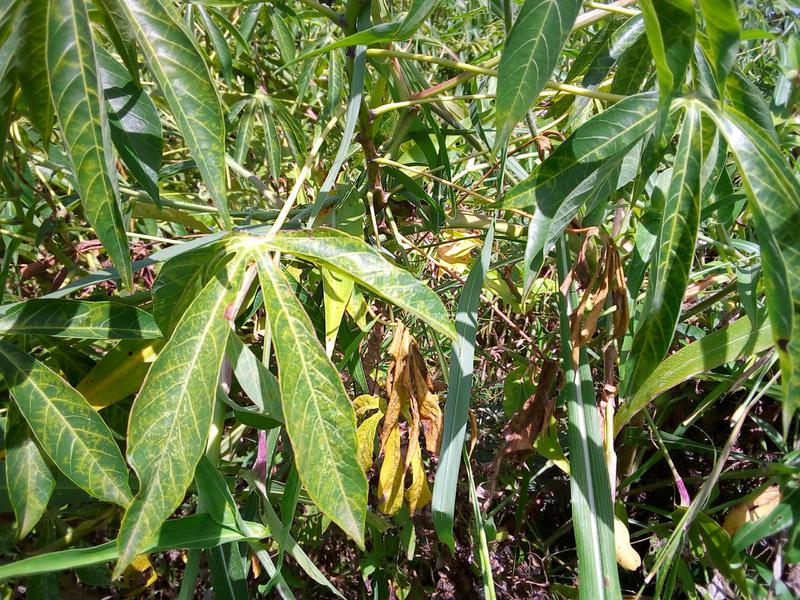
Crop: cassava
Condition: brown_streak_disease